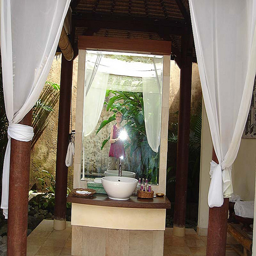
A raised platform with draped columns supports a stand, featuring a bowl with a burning candle standing before a picture of a woman.
A woman takes a picture of herself in a mirror.
a lady that has a flashlight into a mirror
a reflection in the mirror of a woman taking a photo
A woman is taking a picture in front of a mirror.